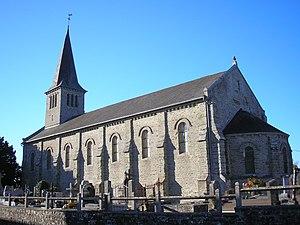
Cauville (Normandie, France). L'église Notre-Dame-de-l'Annonciation.
Cauville est une commune française, située dans le département du Calvados en région Normandie, peuplée de 164 habitants.